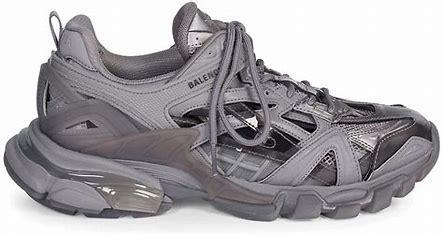
Brand: Balenciaga
Model: Track 2